Citicar

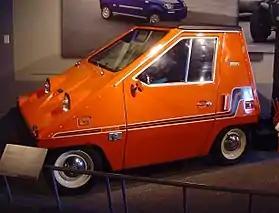
A Citicar from 1976

The top speed of any particular C-Car will vary somewhat depending on many factors, including: tire pressure, vehicle weight, alignment, brake drag, windows open/closed, transaxle oil viscosity, temperature, chemistry, age, condition of the batteries, force of possible headwinds/tailwinds, etc. These factors can make some C-Cars a bit faster or slower than others.